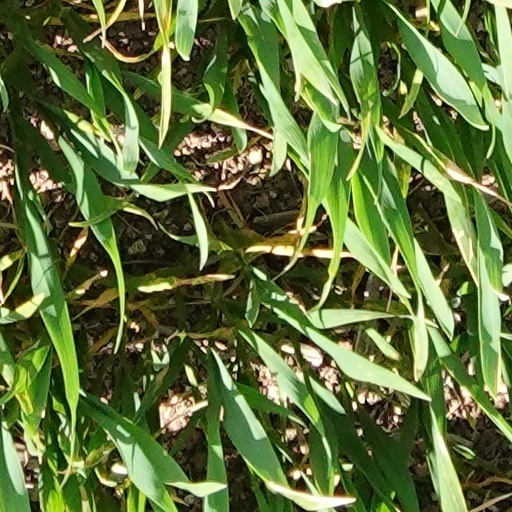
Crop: wheat